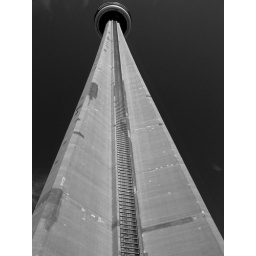
my favorite i shot this in black and white to give cool affect